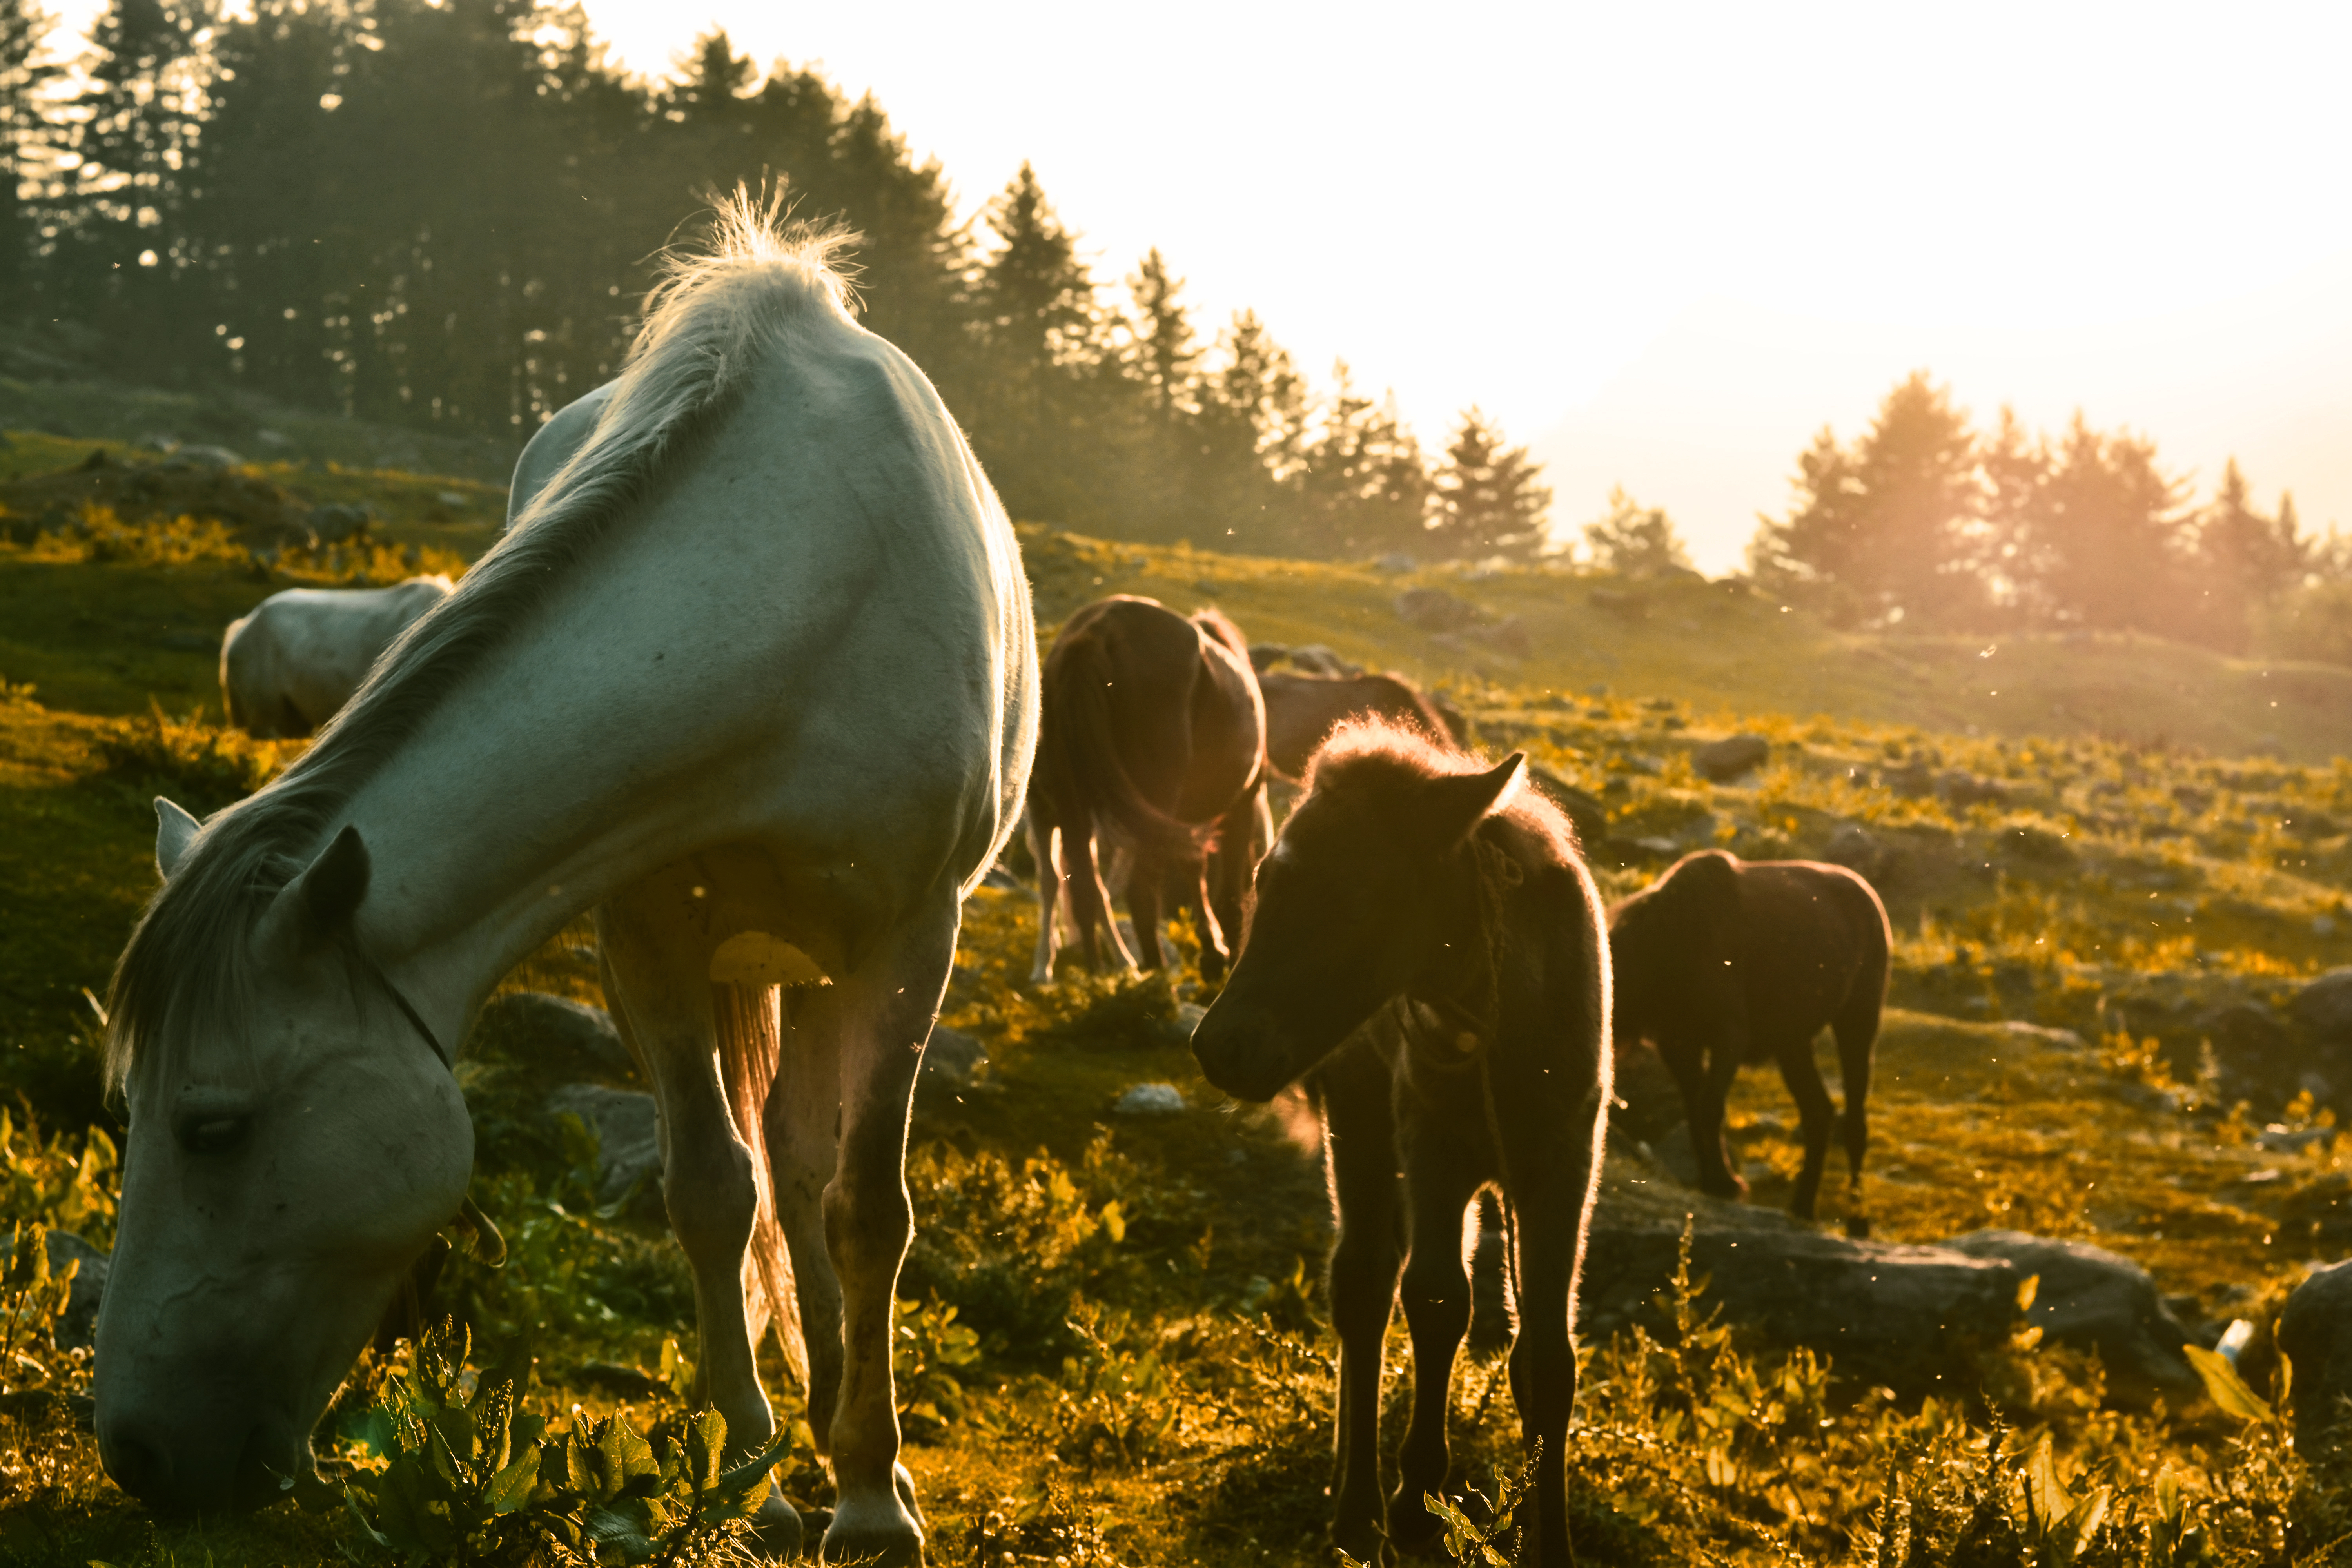
landscape, nature, grass, field, meadow, prairie, morning, flower, wildlife, herd, pasture, grazing, horse, autumn, mammal, stallion, grassland, mare, habitat, rural area, natural environment, cattle like mammal, horse like mammal, mustang horse